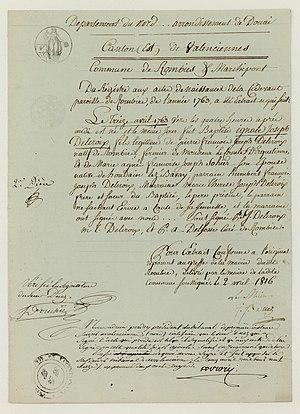
Acte de naissance d'Ignace Delecroix.
Ignace Delecroix, né Ignace Joseph Delcroix le 13 avril 1763 à Rombies et mort le 10 mai 1840 à Douai est un avocat et homme politique français. Il est enterré au cimetière de Douai.